Mitsuyo Maeda

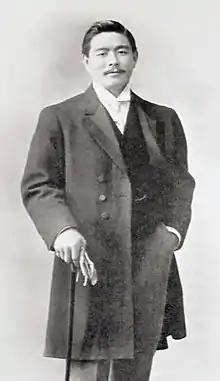
Maeda c. 1910

naturalized as Otávio Maeda, was a Japanese-born "judōka", catch wrestler, and prizefighter in no holds barred competitions. He was known as Count Combat or Conde Koma in Spanish and Portuguese, a nickname he picked up in Spain in 1908. Along with Antônio Soshihiro Satake, he pioneered judo in Brazil, the United Kingdom, and other countries.